Kasautii Zindagii Kay (2018 TV series)

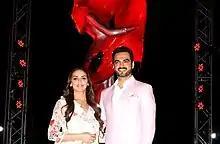

In September 2018, twenty five feet statues of the lead characters Anurag and Prerna were unveiled across ten cities in India by popular actors to promote the series.